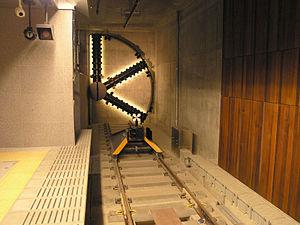
La gare de Nakanoshima est une gare ferroviaire de la ville d'Osaka au Japon. Elle est située sur Nakano-shima dans l'arrondissement de Kita. La gare est gérée par la compagnie Keihan.